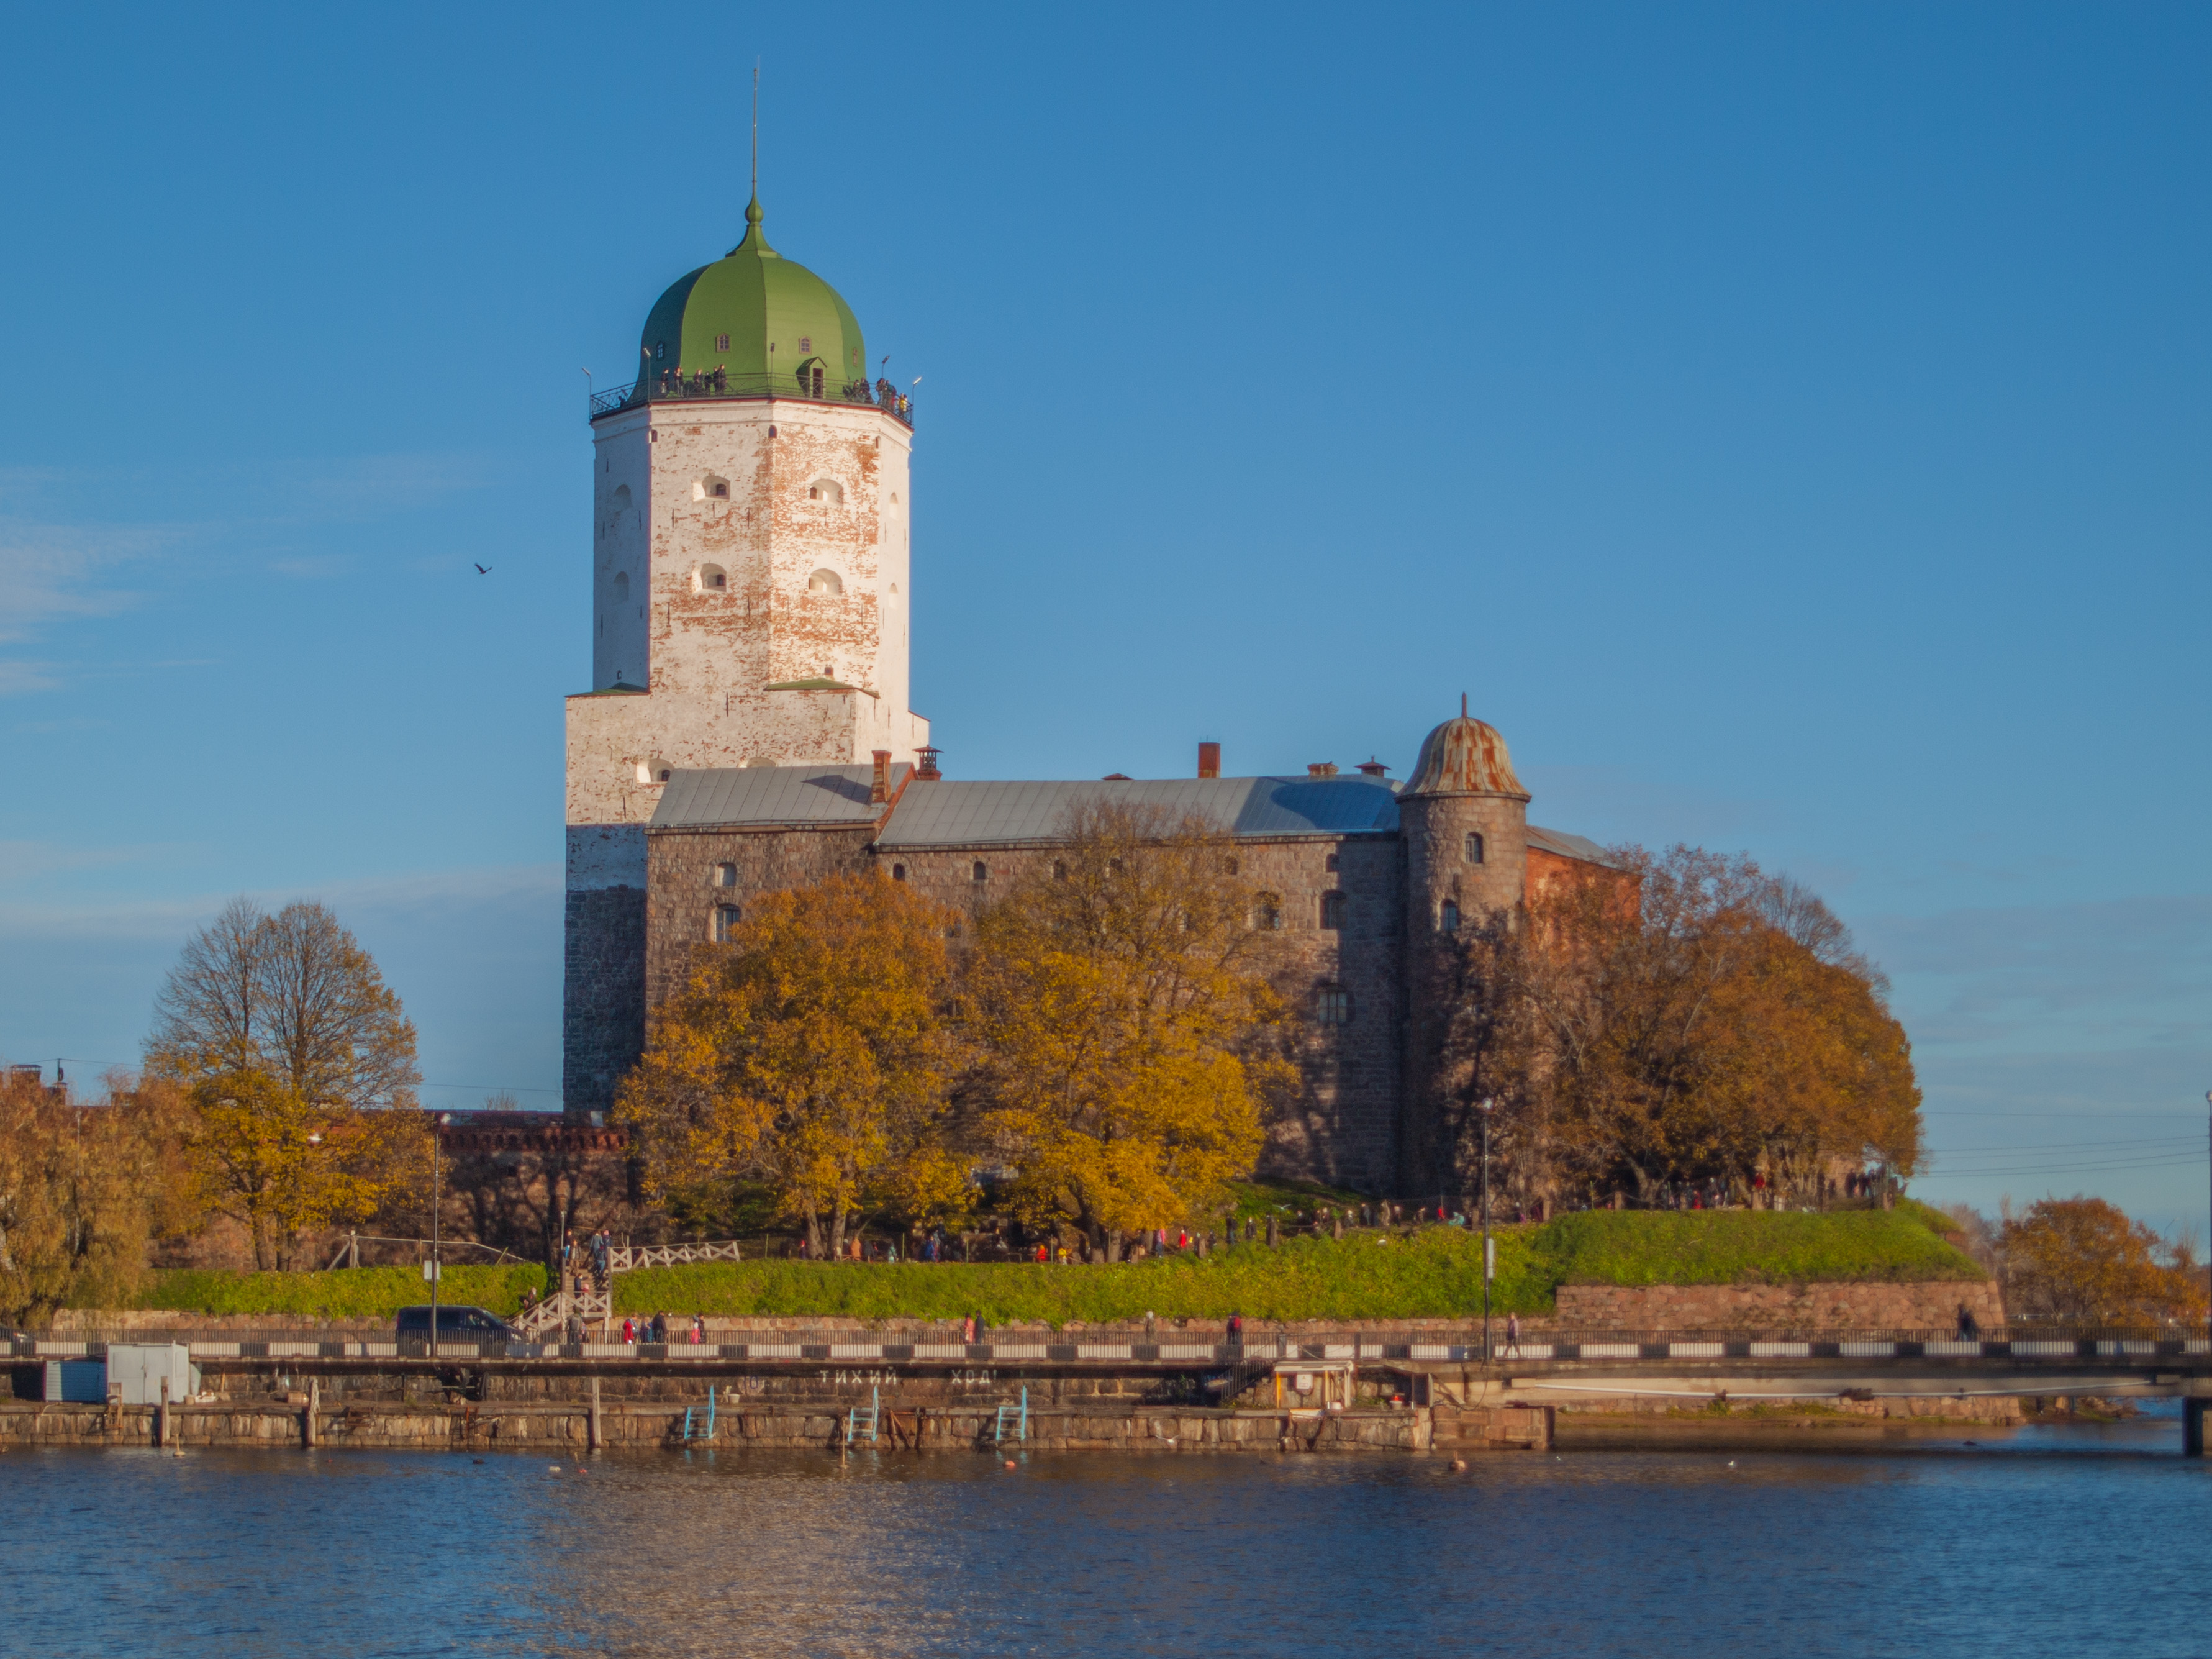
image, landmark, water, waterway, sky, natural landscape, castle, fortification, building, architecture, leaf, tree, river, lake, water castle, tower, bank, sea, loch, reservoir, landscape, autumn, tourism, historic site, city, chateau, channel